Battle of Berezina

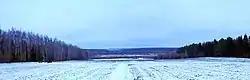
From the Russian monument where Chaplits was located. The Berezina is in the middle, across the river, Studzionka

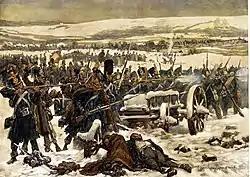
An image of the Dutch soldiers at the Berezina who helped to cover the retreat for 2 days. Only a third of them survived.

As Napoleon's army reached Bobr, 50 kilometres from Borisov, he was informed that the bridge over the Berezina at Borisov had been destroyed. Napoleon also learned that a French cavalry brigade had discovered a place where the river might be crossed eight miles north of Borisov at the hamlet of Studienka. Although this was a place where an ice crossing could normally be made in November, a temporary thaw of the ice and the muddy banks made it necessary that bridges be constructed.